Microscopic scale

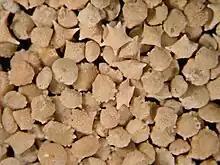
Cay foraminifera sand from Warraber Island Torres Strait, under a light microscope. The shape and texture in each individual grain is made visible through the microscope.

As the microscopic scale covers any object that cannot be seen by the naked eye, yet is visible under a microscope, the range of objects that fall under this scale can be as small as an atom, visible underneath a transmission electron microscope. Microscope types are often distinguished by their mechanism and application, and can be divided into two general categories.